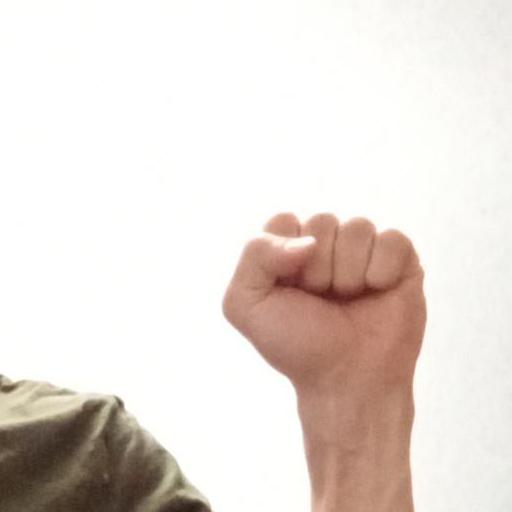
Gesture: fist